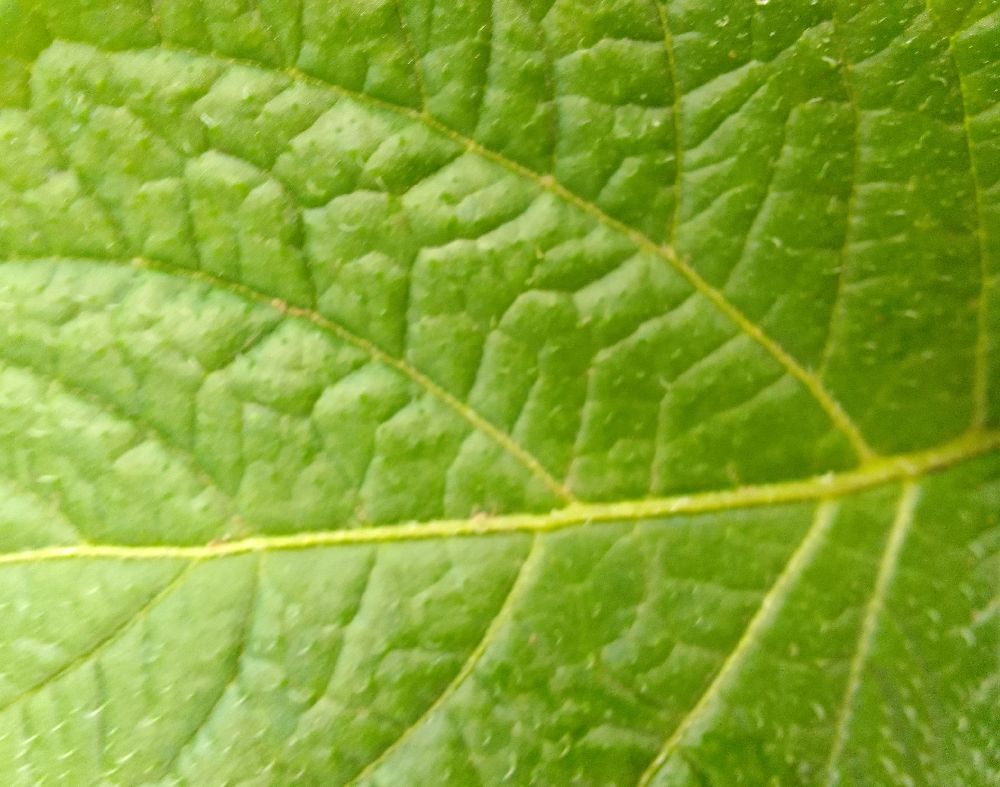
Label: Healthy